Siroccopteryx

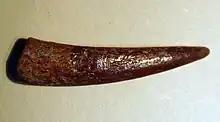
Possible tooth

The genus was named and described in 1999 by Bryn Mader and Alexander Kellner. The name "Siroccopteryx" means "wing of the Sirocco", referring to the warm wind that originates in the North Africa and then goes through the Mediterranean, and the Greek word "pteryx", a standard suffix for pterosaur genera that means "wing". The epithet of the type species "S. moroccensis" refers to its country of origin.